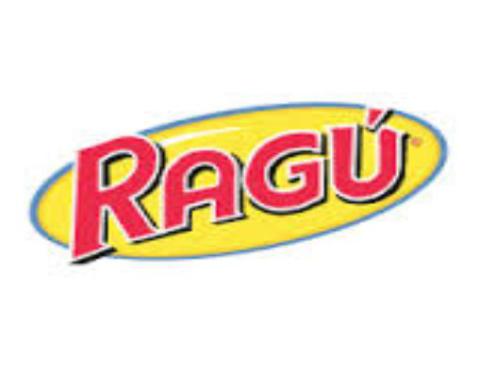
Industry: Food